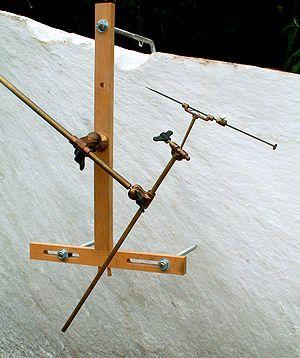
Le pantographe des sculpteurs ou machine à mettre au point est un instrument de mesure utilisé par les sculpteurs de pierres et les ébénistes pour reproduire précisément des originaux fabriqués en grès, argile ou cire, qui servent de modèles à des copies en bois ou en pierre de taille. L'instrument n'appartient pas à la catégorie des machines ; son nom dérive de l'italien macchinetta di punta.
Un moulage en plâtre est une copie faite en plâtre d'une autre forme tridimensionnelle.